Kampen, Norway

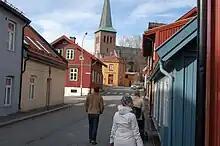
Traditional housing in Kampen

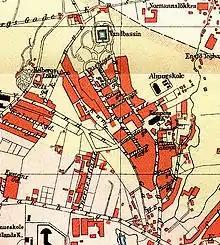
Map of Kampen from 1887

Kampen is a neighborhood in Oslo, Norway. It is located Gamle Oslo borough, between Tøyen, Hasle, Vålerenga and Galgeberg.